2009 Hermosillo daycare center fire

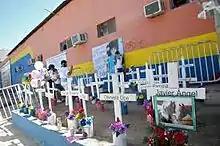

According to Sonora Governor Eduardo Bours the day of the blaze, "There were 142 children in the nursery, 35 have died, and another 41 are hospitalized." Two days later on Sunday, Sonora state Health Minister Raymundo López Vucovich announced, "In the past few hours three more have died. Twelve of the 22 hospitalized children are in a dangerous condition." Deaths occurred from smoke inhalation, burns, and trauma from the roof collapse.